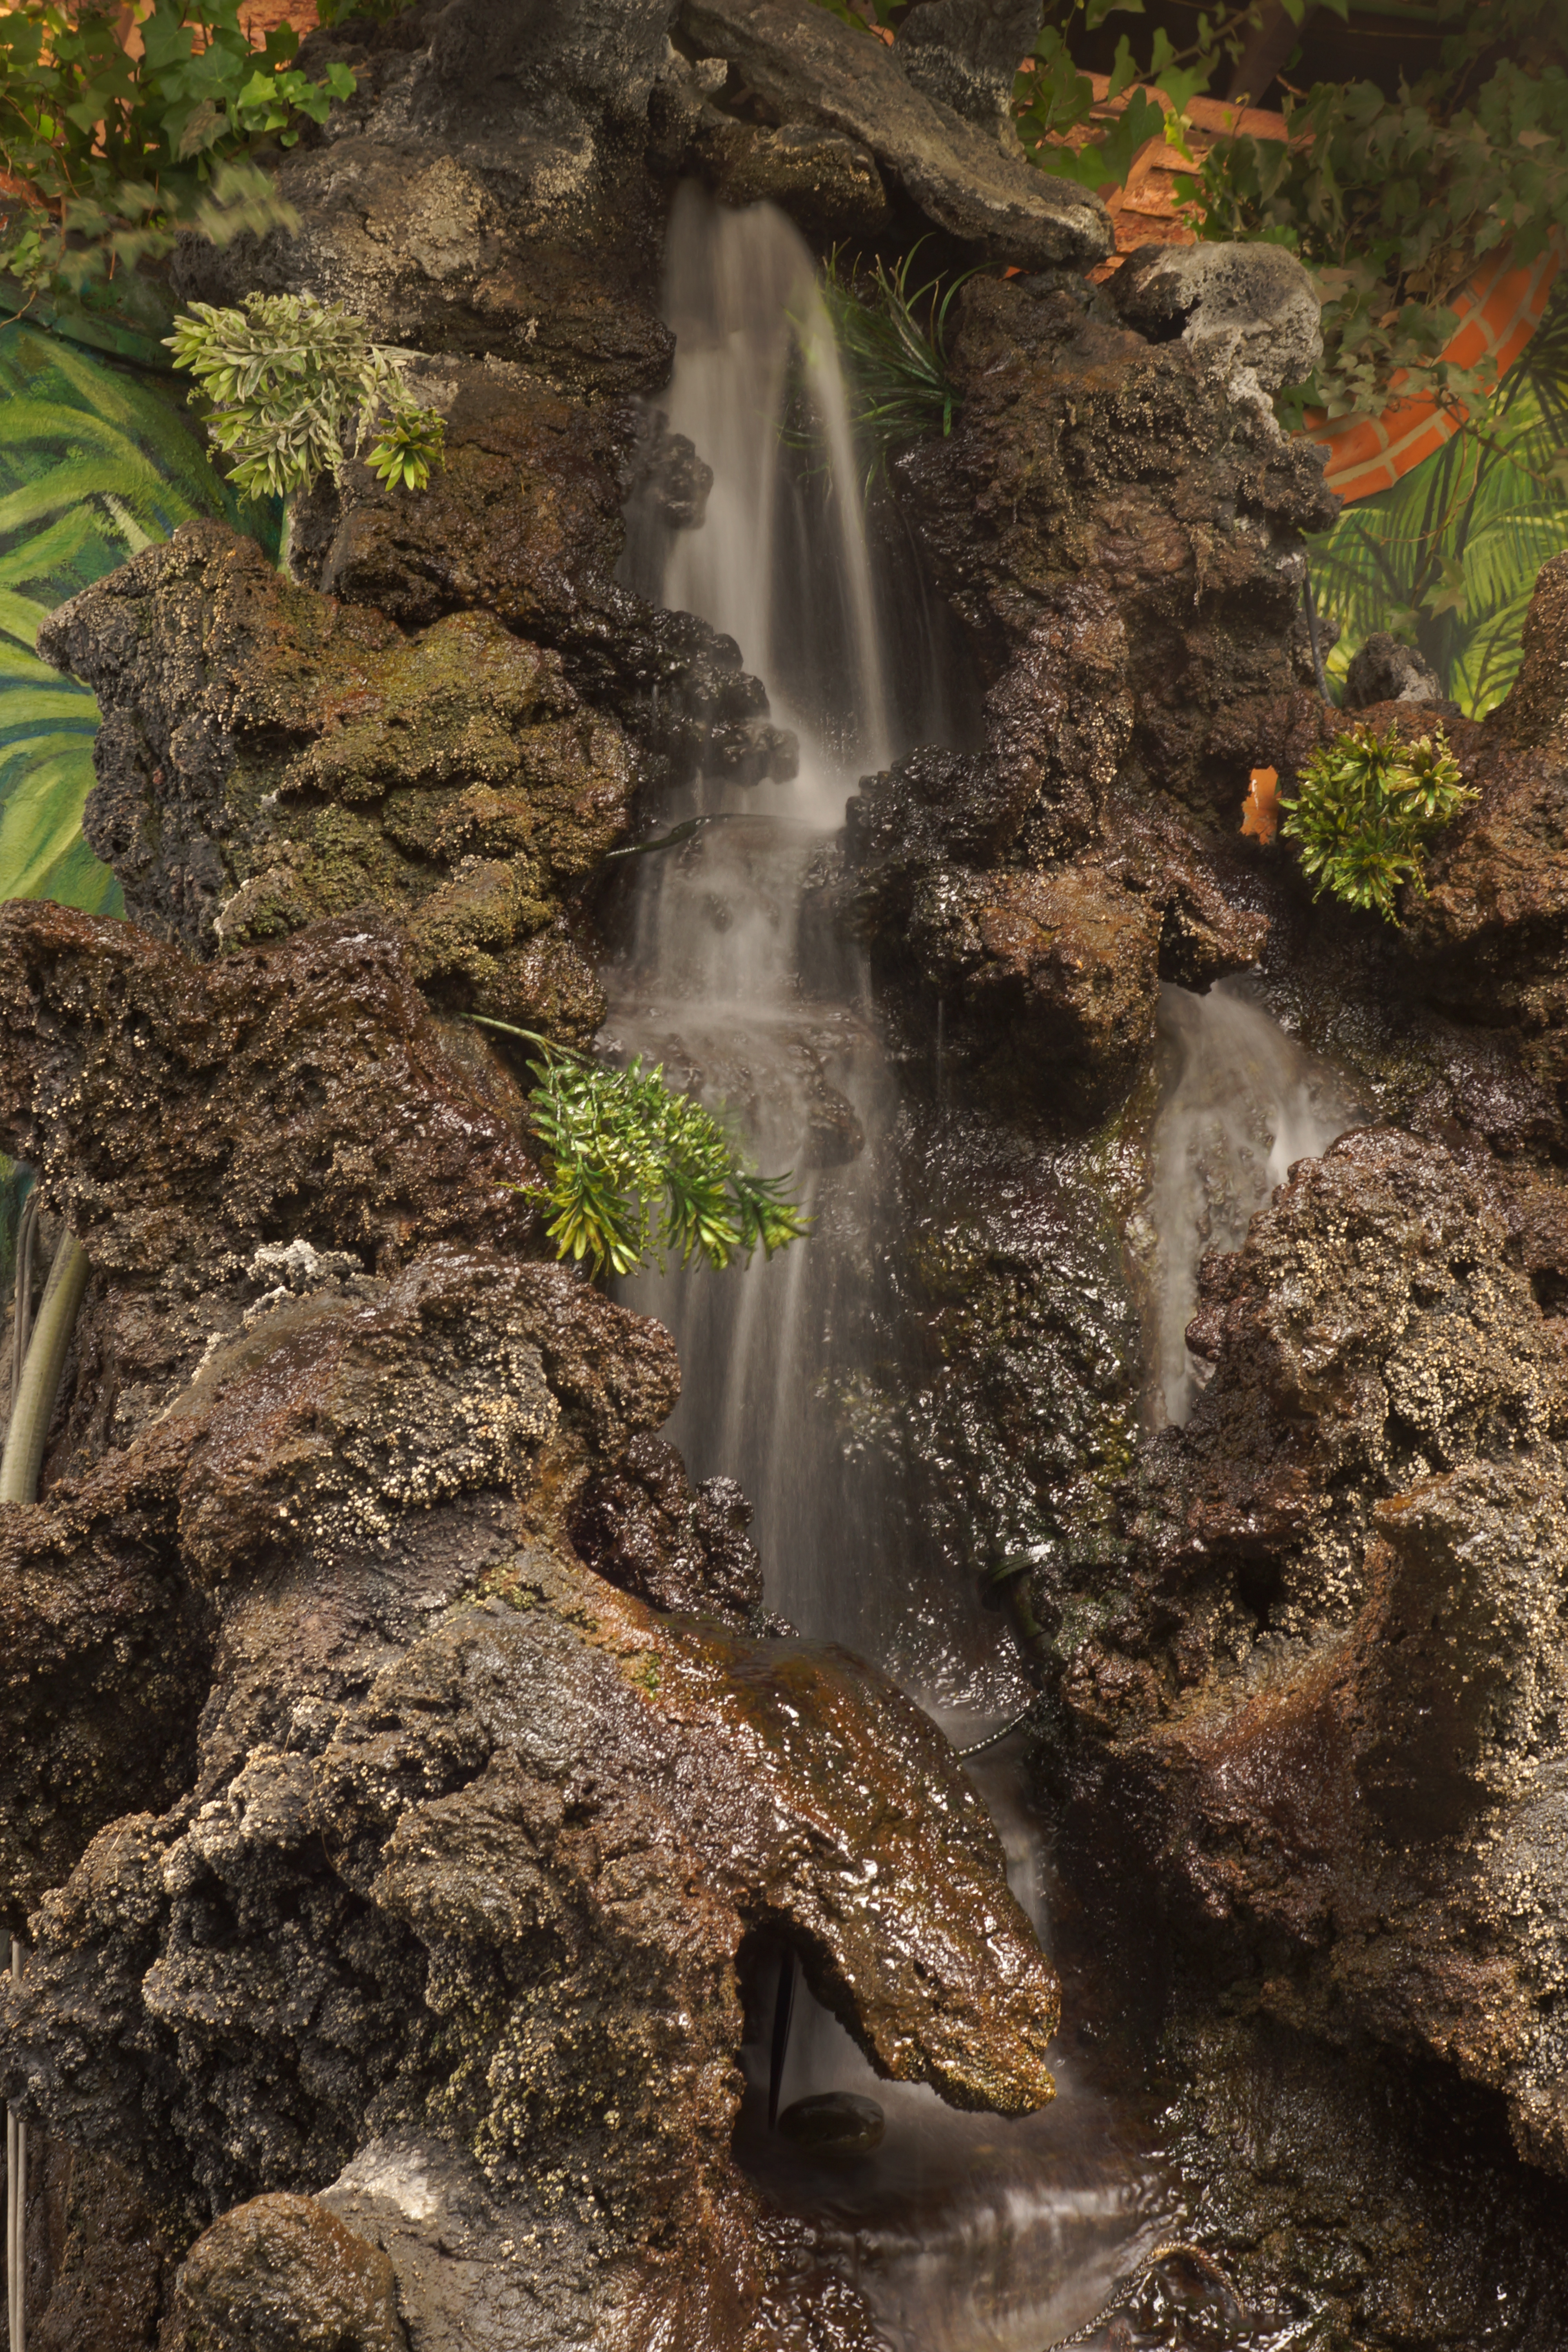
natural, waterfall, body of water, nature, water, vegetation, natural landscape, water resources, watercourse, nature reserve, rock, stream, water feature, tree, leaf, biome, botany, state park, rainforest, formation, plant, river, landscape, forest, creek, chute, national park, ravine, vascular plant, jungle, moss, rapid, autumn